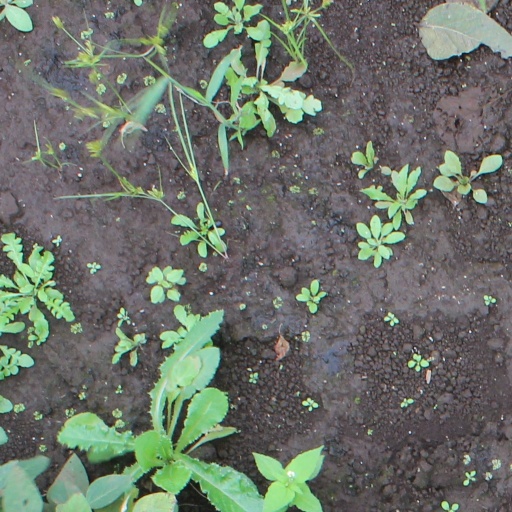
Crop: soybean